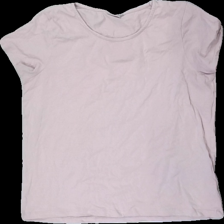
View: front
Type: T-shirt
Category: Ladies
Brand: Isolde
Colors: Pink
Material: 100% cotton
Cut: Regular, C-collar
Size: XL
Season: All
Stains: Major
Price range: <50
Recommended usage: Export